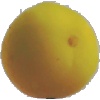
Label: Peach 2